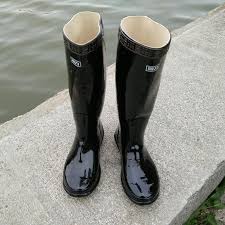
Waste category: shoes